Wildlife of Zanzibar

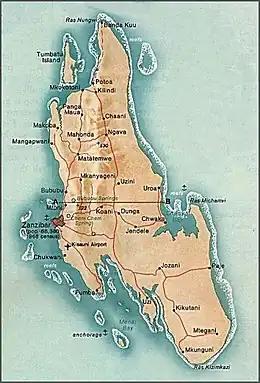
Jozani (centre-south) within Zanzibar

Jozani Chwaka Bay National Park (JCBNP) is the only national park in Zanzibar, covering an area of , occupying the largest near-natural forest area on Zanzibar." It is in the island of Unguja. Habitats within the park and associated protected lands include groundwater forest, coastal forest, and grassland, with mangrove forest and salt marsh on the coast. The fa species found here are the Zanzibar red colobus ("Piliocolobus kirkii"), an endangered species (in the IUCN List) endemic monkey and the Aders's duiker; groups of the colobus monkeys are seen close to the park. Wading birds are recorded in the marshy areas along with seaweed. The coral rag in the park is the earliest settlement, which was exploited for agricultural development due to population pressure. However, with help from the government of Australia and CARE Tanzania, government of Zanzibar established the Jozani Chwaka Bay Conservation Project, in 1995. Zanzibar's first national park's maintenance is partly met from the revenue generated from entry fee charged on visitors to the park. This fee is also shared with the Jozani Conservation Society used to construct and operate schools and health clinics for local villages. The park has created many trails through the forest to watch birds and also an elevated board-walk to see the mangrove forest.